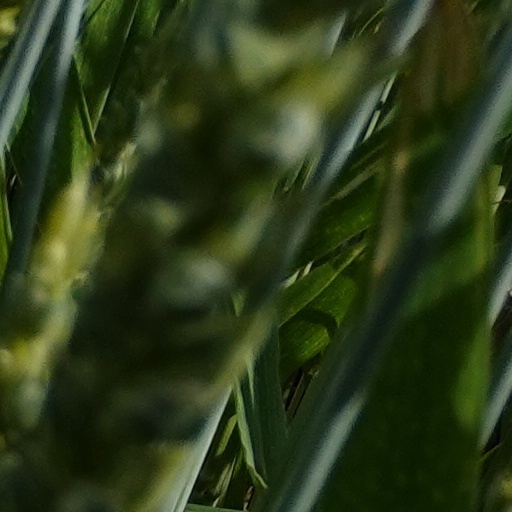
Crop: wheat